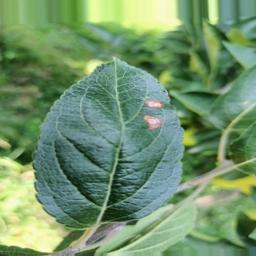
Label: Alternaria